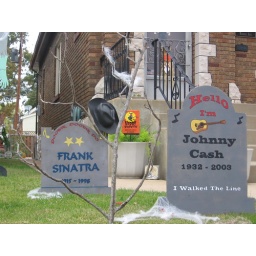
ol' blue eyes & the man in black